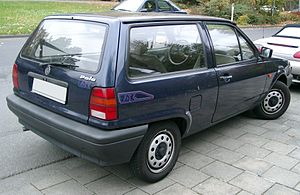
Volkswagen Polo II / Modelhistorie / 1990−1994: Polo 86C "2F"
Volkswagen Polo II var en bilmodel fra Volkswagen, som mellem oktober 1981 og september 1994 blev fremstillet på fabrikkerne i Wolfsburg, Pamplona og Mosel i totalt ca. 1,7 mio. eksemplarer. Modellen fandtes kun med tre døre, enten med stejl eller skrå bagende med fire- eller femtrins manuel gearkasse, forhjulstræk og tværliggende frontmotorer. Der kunne vælges mellem benzinmotorer fra 29 kW til 85 kW samt dieselmotorer med 33 kW og 35 kW. Karakteristisk for Polo II var de forreste trekantruder, som ikke bortfaldt.